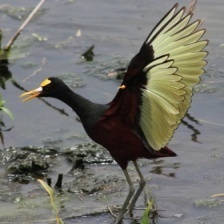
Species: NORTHERN JACANA
Scientific name: JACANA SPINOSA